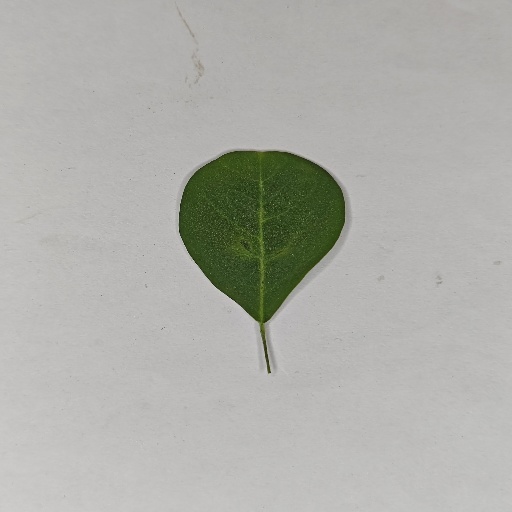
Species: Sojina
Leaf condition: Healthy Leaf